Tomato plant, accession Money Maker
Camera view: bottom (45 deg); turntable rotation: 120 degrees
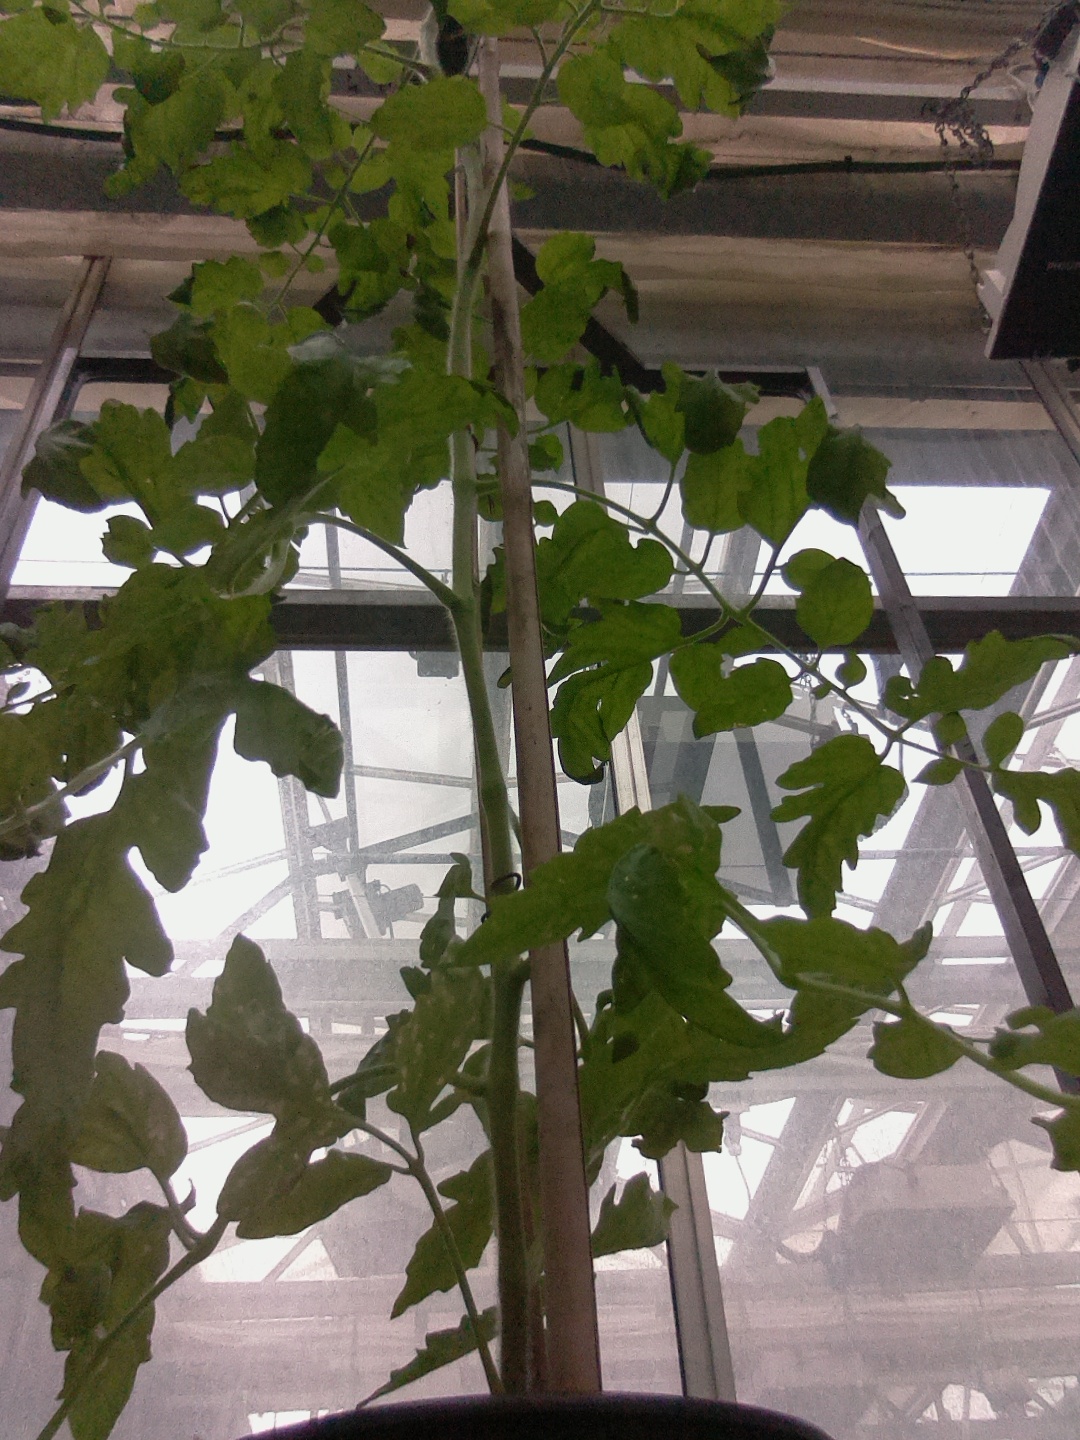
BBCH growth stage 70: Fruits at the main stem or branches visibles